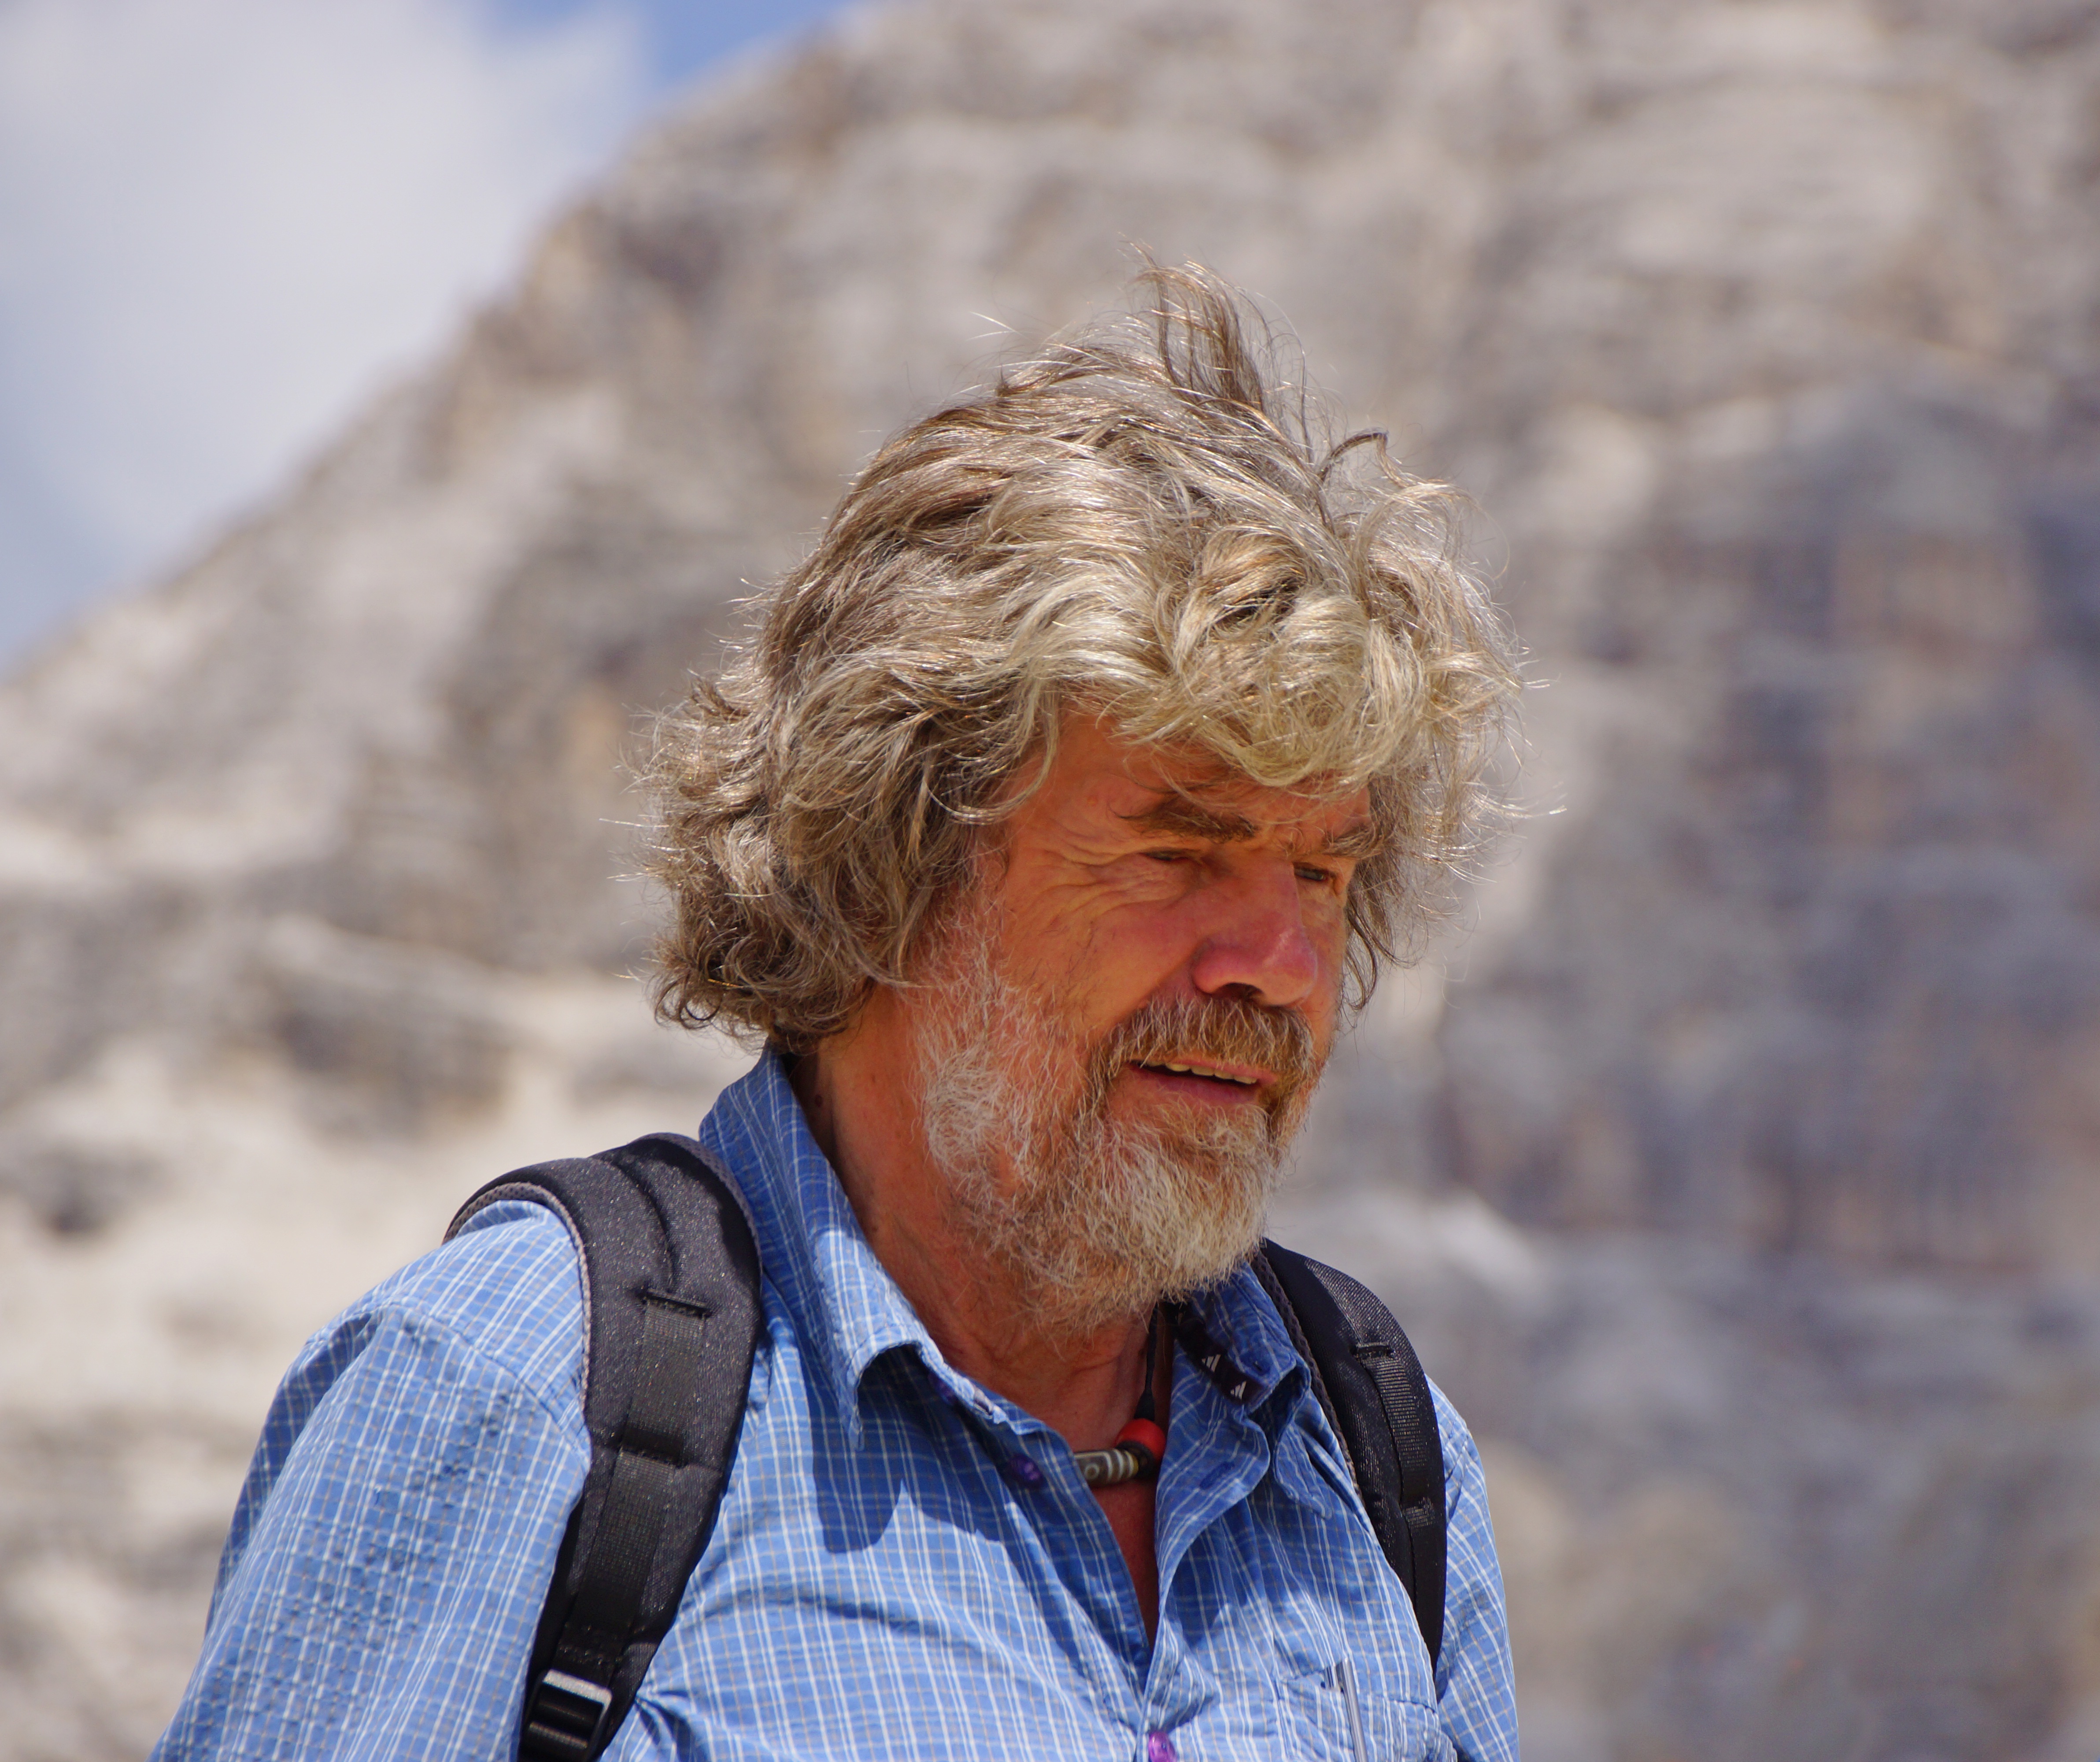
man, person, winter, people, hair, backpack, old, profile, male, mystery, portrait, museum, asia, italy, alpine, gray, climber, extreme, season, beard, world, mouth, senior citizen, necklace, nepal, mustache, mountaineering, king, courage, mountaineer, neck, eye, ears, public, tired, famous, will, character, museums, true, italian, tibetan, sample, dolomites, mmm, south tyrol, sorcerer, sudtirol, reinhold messner, reinhold, messner, juval, venosta, 8000, everest, k2, opportunist, fame, absolute, nanga parbat, facial hair